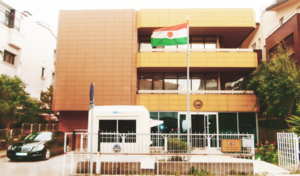
Bâtiment de l'Ambassade du Niger en TurquieTürkçe: Türkiye'de Nijer Büyükelçiliği Binası
Voici les représentations diplomatiques du Niger à l'étranger :